Murder of Morgan Dana Harrington

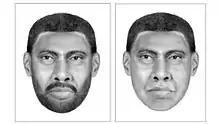
Police composite sketch of suspect.

Harrington's purse, containing her identification and cell phone (with batteries removed), was discovered in the RV lot at UVA's Lannigan Athletic Field following her disappearance. Her remains were discovered by a farmer on January 26, 2010, about from the arena, in a remote area of the Anchorage Farm more than one-and-a-half miles from road access. Although investigators did not release information about her death, her parents confirmed that it had been very violent and that bones were broken. Her mother Gil later confirmed that her daughter had been raped.